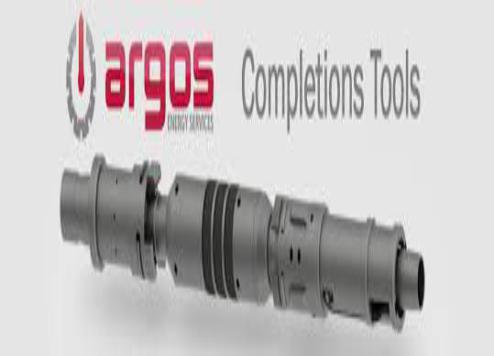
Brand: Argos Energies
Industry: Others